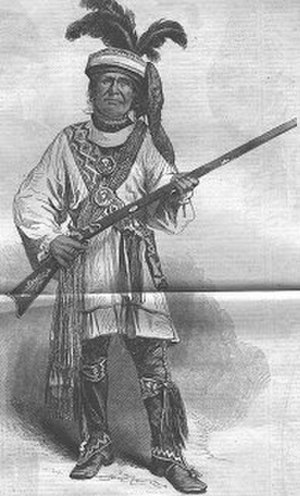
Seminolekrigene
Billy Bowlegs, seminolernes leder under 3. seminolekrig
Seminolekrigene var en samlet betegnelse for tre krige, som USA førte mod Seminole-indianerne i Florida i 1800-tallet. 1. seminolekrig blev udkæmpet fra 1817 til 1818, 2. seminolekrig fra 1835 til 1842 og 3. seminolekrig fra 1855 til 1858.